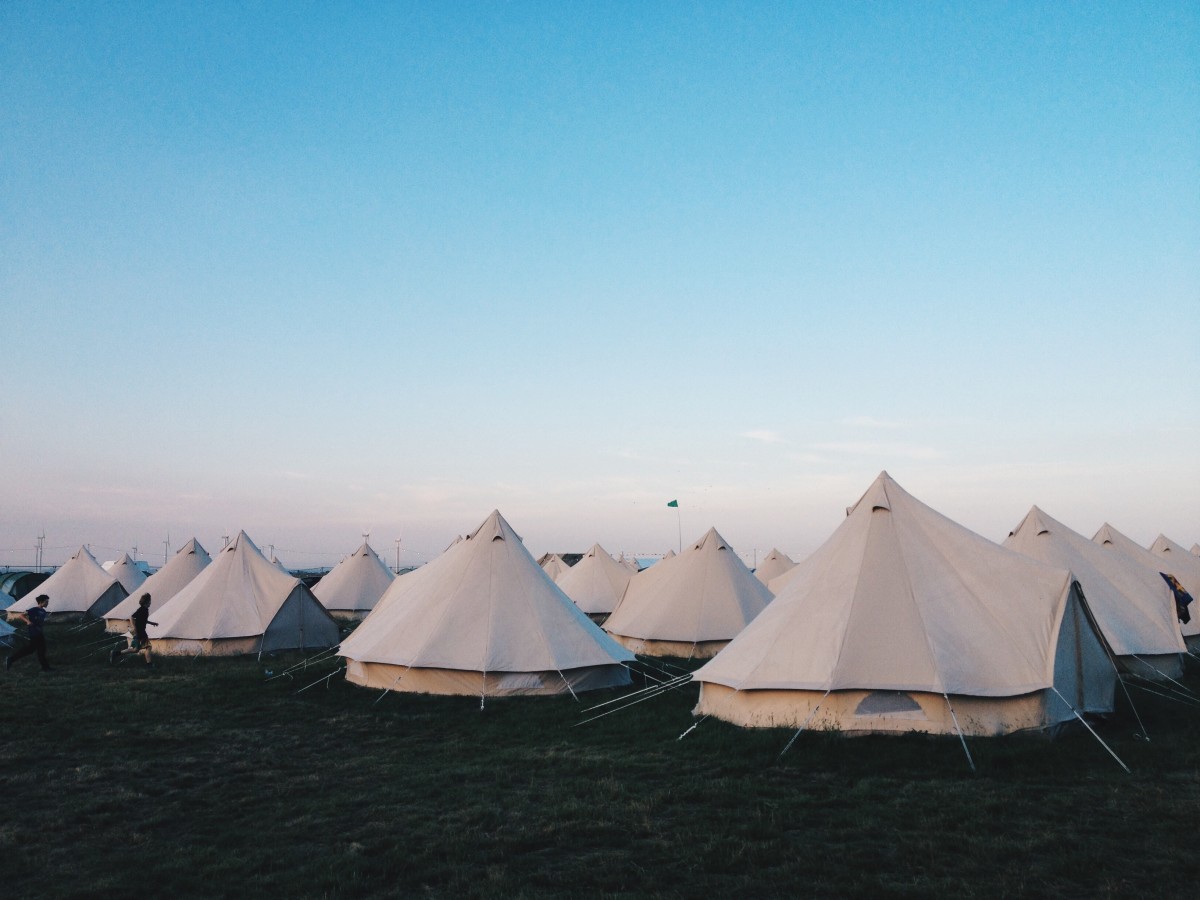
Tags: ocean, boat, wind, vehicle, tent, boating, sail